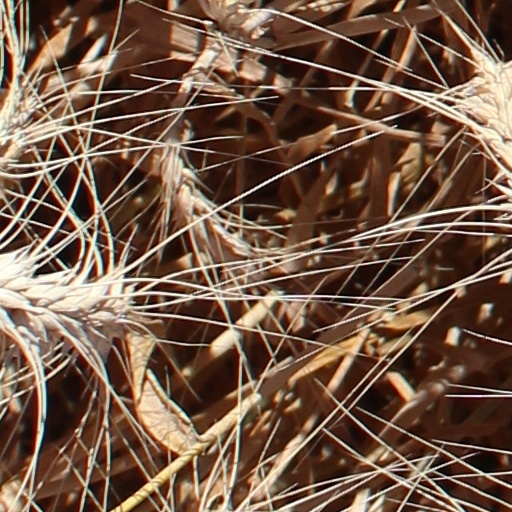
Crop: wheat